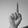
ASL letter: D